Titanfall 2

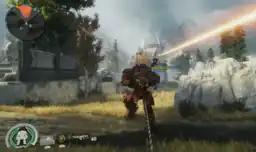
In multiplayer mode, the player latches onto an enemy player's Titan with the grapple hook ability.

Similar to its predecessor, "Titanfall 2" is a first-person shooter where players can control both a pilot and their Titans—mecha-style robots that stand roughly five to eight meters tall. The pilot has a large variety of equipment that enhance their abilities during combat. All pilots have a jump kit which assists with parkour, double-jumping, and wall-running. Pilots have more specific abilities unique to each 'class' which augments their offensive and defensive ability, such as a grappling hook for enhanced mobility, or a holographic visual cloaking device. Pilots use their jump kits to run on walls, movements which can be chained together to travel between locations quickly. The game introduces several new gameplay mechanics. These include: a movement system that allows players to slide on the ground, the pulse blade (which is a throwing knife that reveals the location of any nearby enemy), the holo-pilot, (a holographic pilot that mimics players' actions and appearance to confuse enemies), and a grappling hook, which can be used to slingshot players to a building/titan or reel other enemies it attaches to towards the user. The Pilots have a large arsenal of gadgets and weapons, such as shotguns, submachine guns, pistols, rifles, light machine guns, and grenades to fight their enemies. At close range, players can execute their opponents from behind in a short animation with a melee attack. Melee attacks are always instantly fatal should they connect.